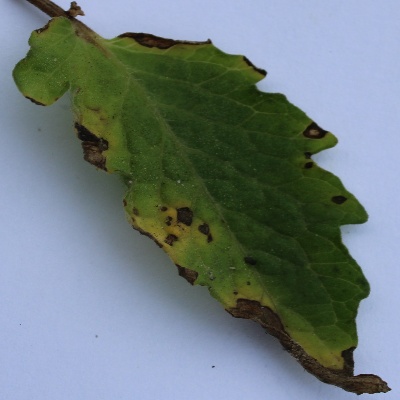
Crop: Tomato
Condition: septoria leaf spot